Phaéton (trotter horse)

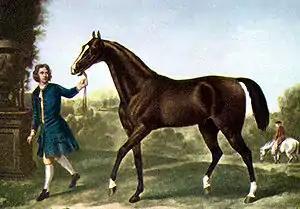

The Count of Comminges cited Phaéton's pedigree, insisting on the presence of Thoroughbred ancestors. Édouard Nicard estimated Phaéton's Thoroughbred origins at around 60%. Phaéton's other origins, shared with other founder stallions of the French Trotteur, are Norfolk trotters. Phaéton was thus marked by a dual origin between Thoroughbred gallopers in his paternal line, and a mix between Norfolk Trotters and English half-bred hunters in his maternal line. Édouard Nicard believed that the combination of Thoroughbred and Norfolk Trotter was the key to Phaéton's success as a sire, the former conferring speed, the latter trotting ability. Louis Baume believed that Phaéton drew his trotting ability from his dam, and points out that the Carentan region was the birthplace of two other founding stallions of the French Trotter: Conquérant and Fuschia; he attributed this to the influence of trotting races held in Cherbourg and Saint-Lô.